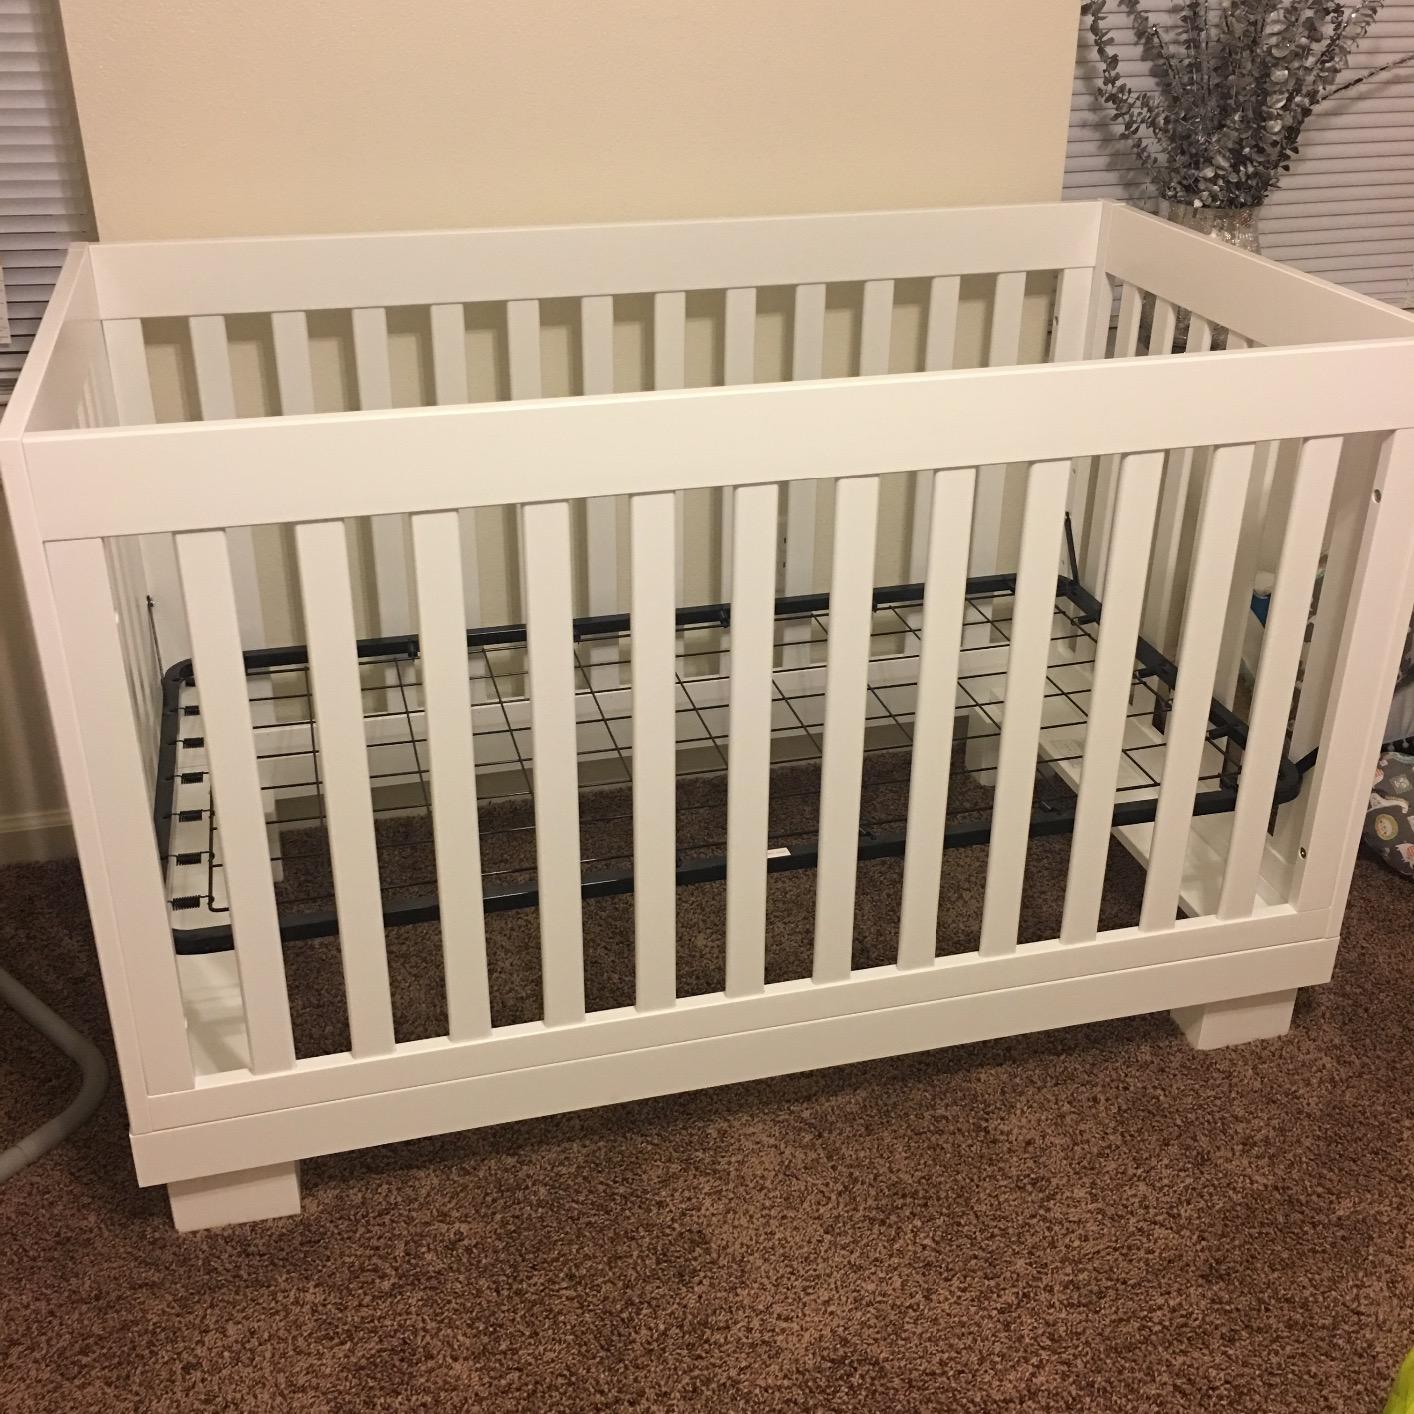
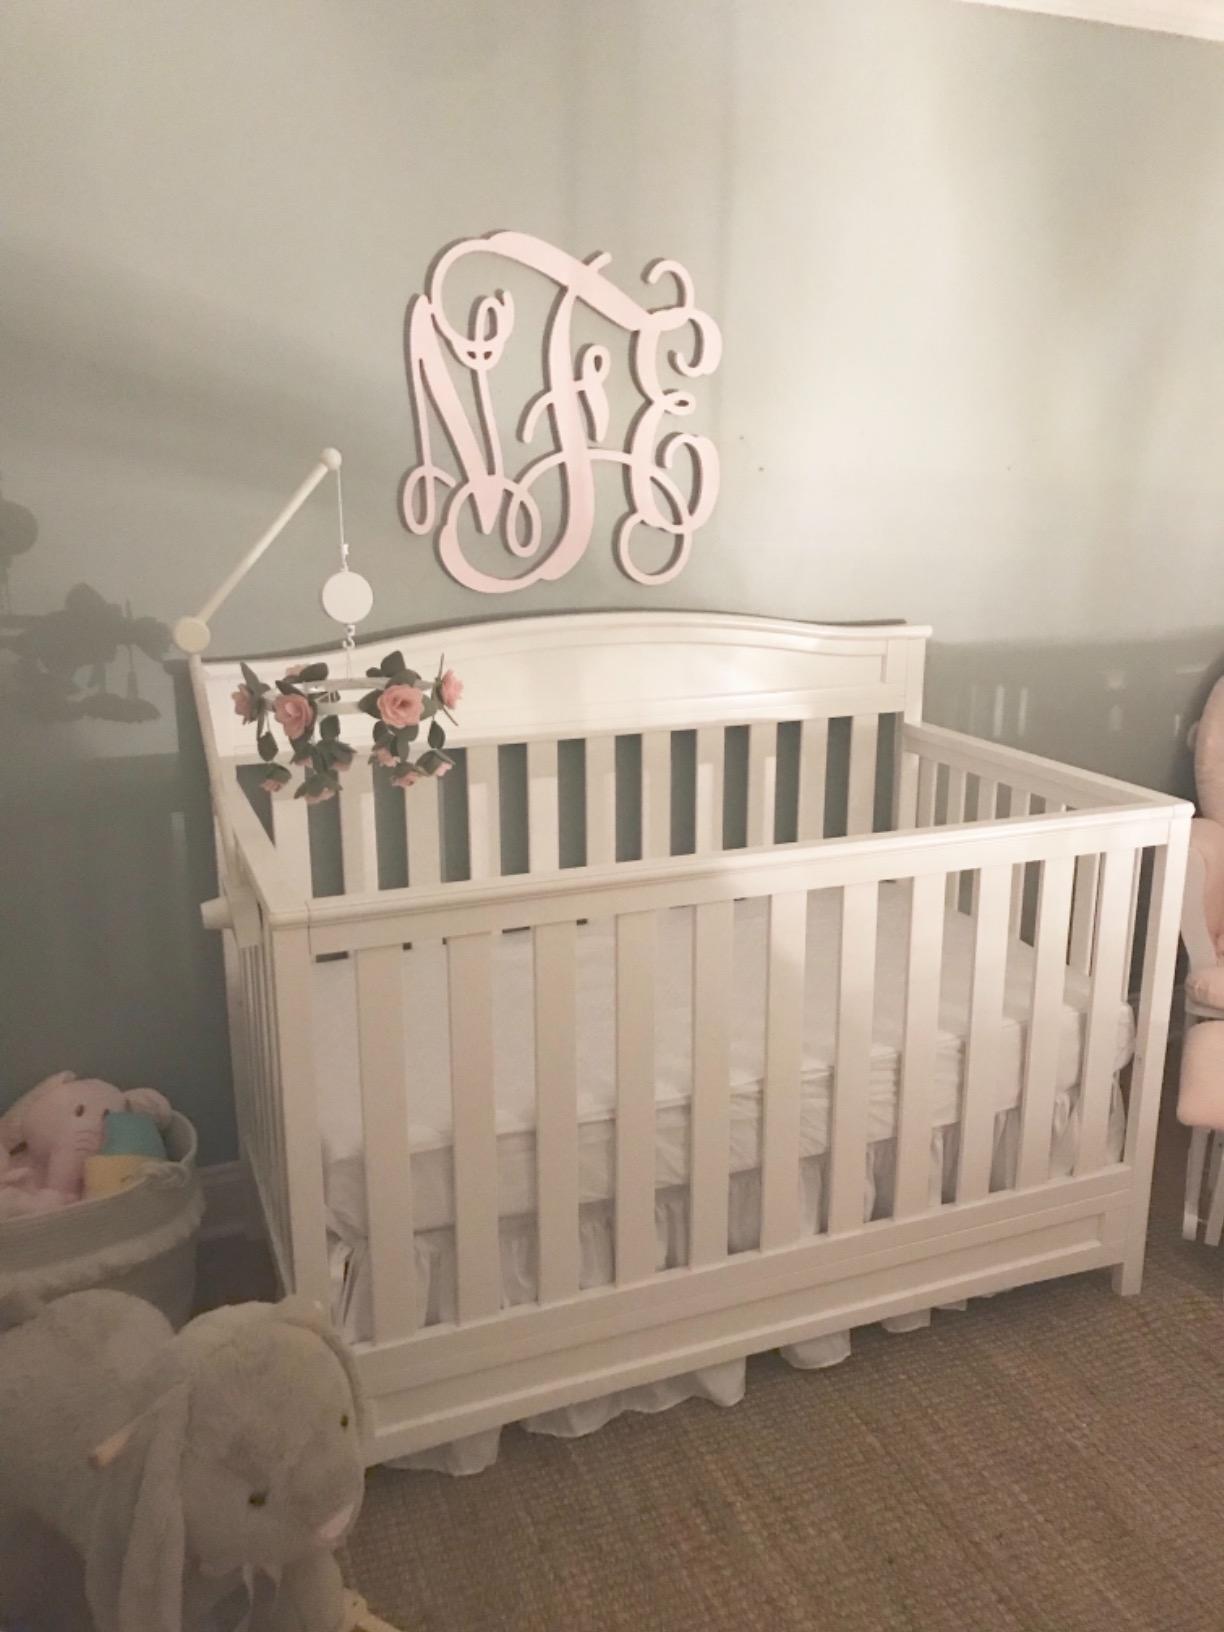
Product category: products_crib
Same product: no